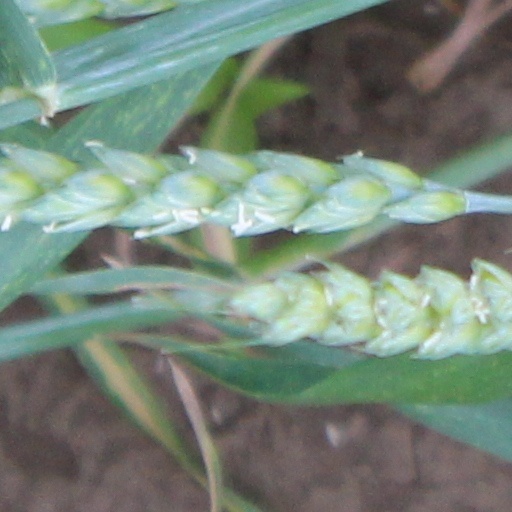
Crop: wheat